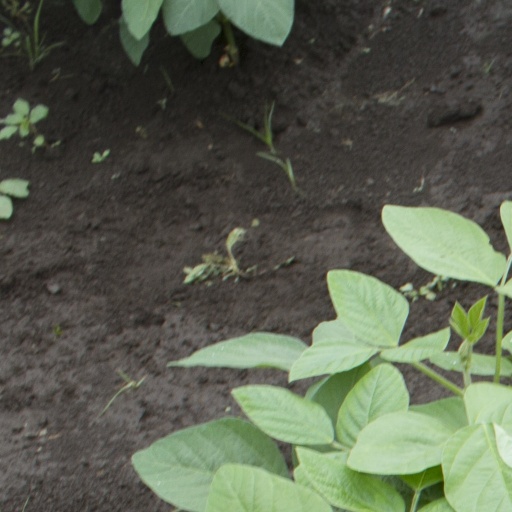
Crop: soybean